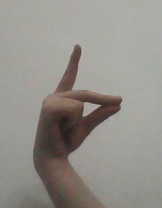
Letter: ta